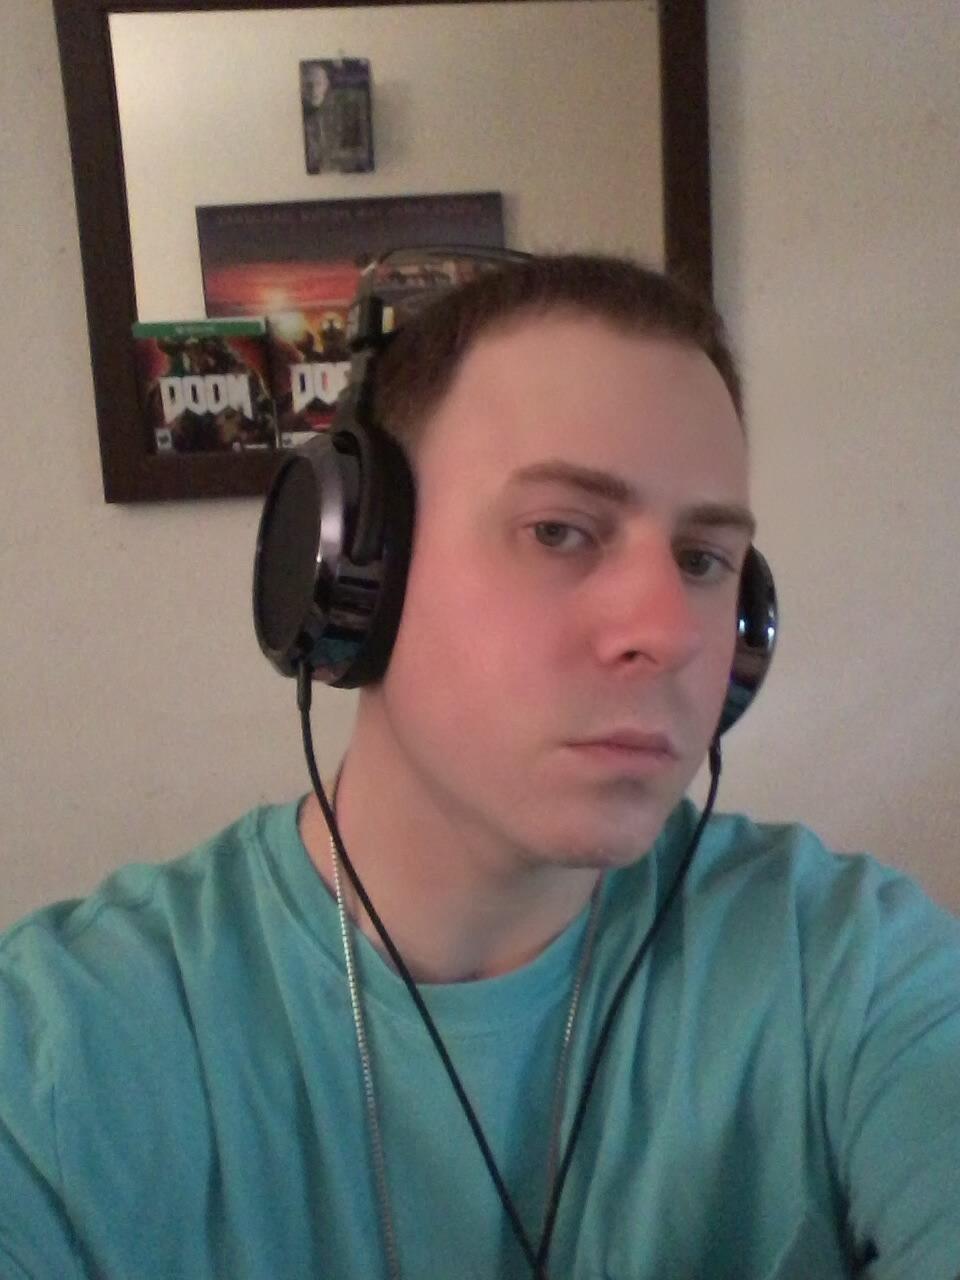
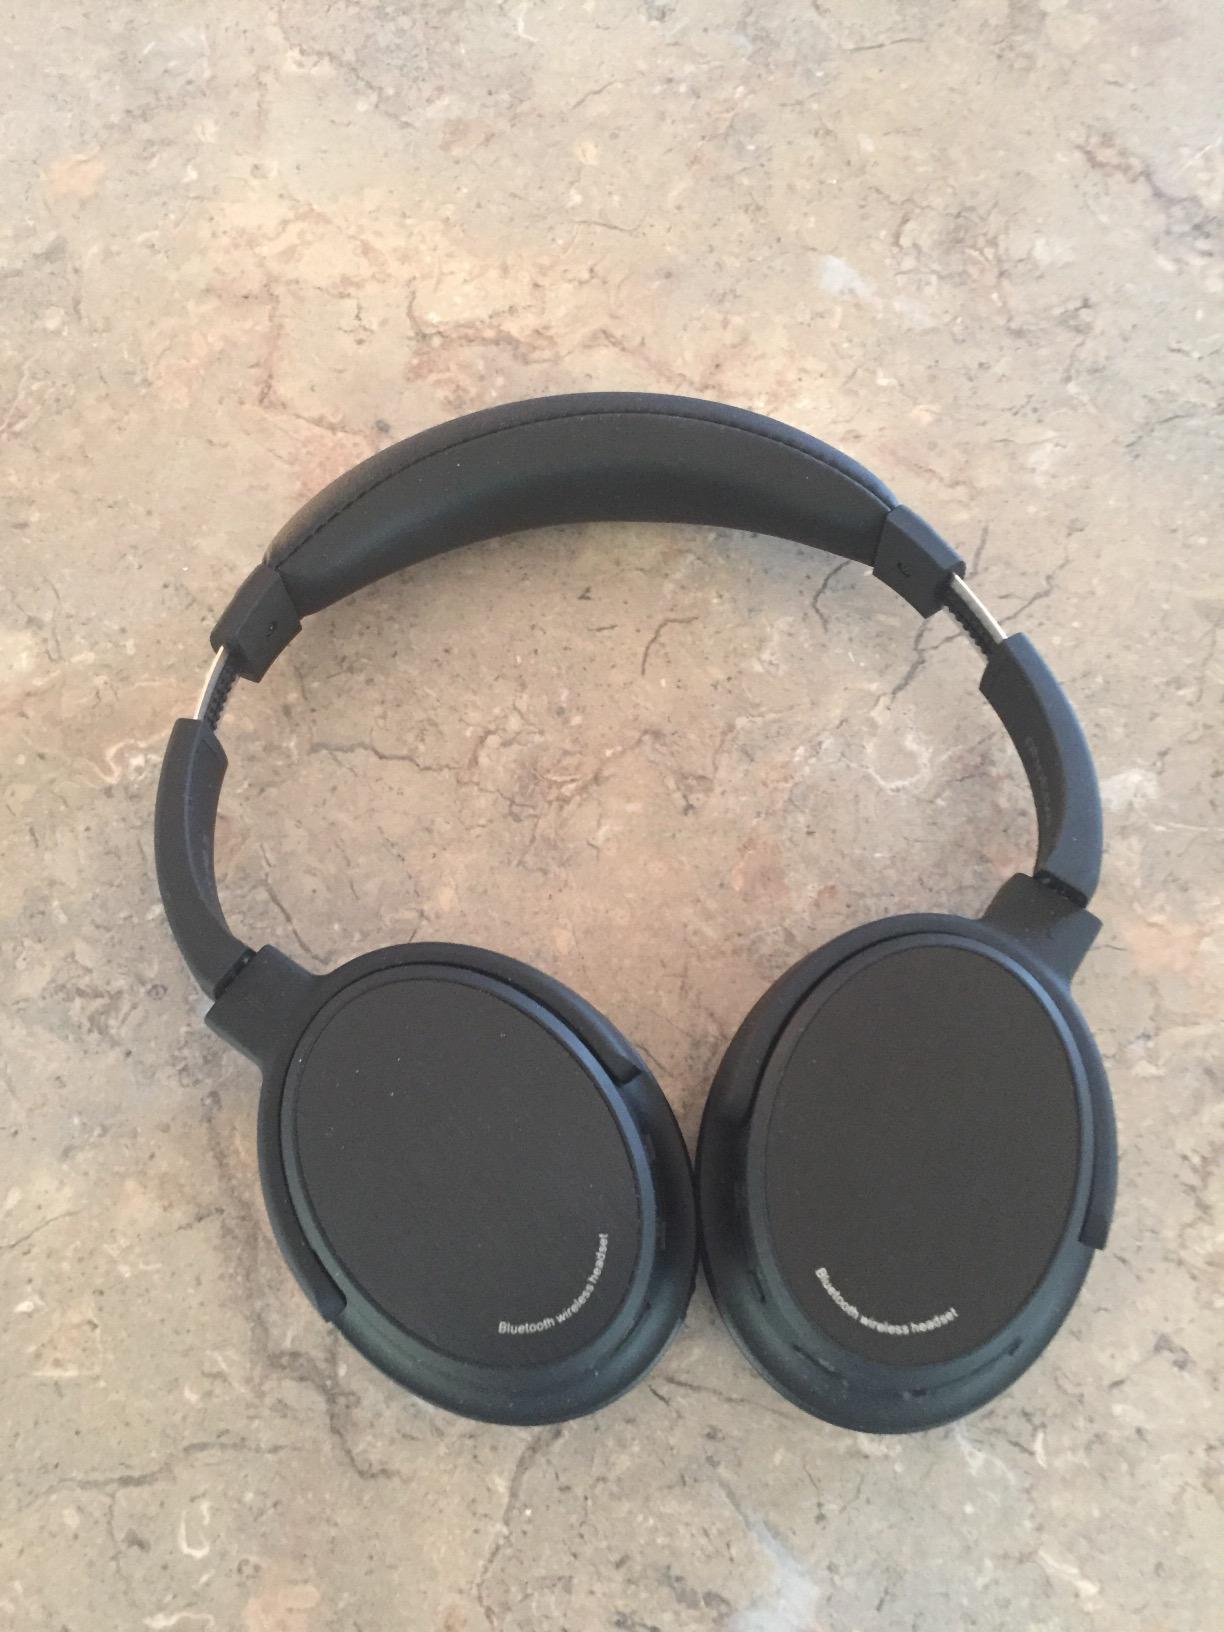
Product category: headphones
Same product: no